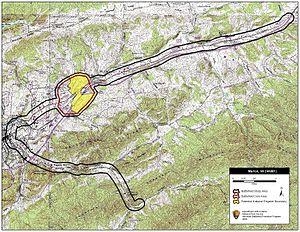
La bataille de Marion est un engagement militaire entre les unités de l’armée de l'Union et de l'armée confédérée pendant la guerre de Sécession près de la ville de Marion en Virginie qui se déroule entre le 17 et le 18 décembre 1864. La bataille fait partie des opérations du major général de l'Union George Stoneman dans le Sud-ouest de la Virginie visant à détruire les infrastructures industrielles confédérées près de Saltville et de Marion. Les régiments de cavalerie et d'infanterie de l'Union, environ 4 500 soldats au total, quittent le Knoxville le 10 décembre pour le Sud-Ouest de la Virginie.